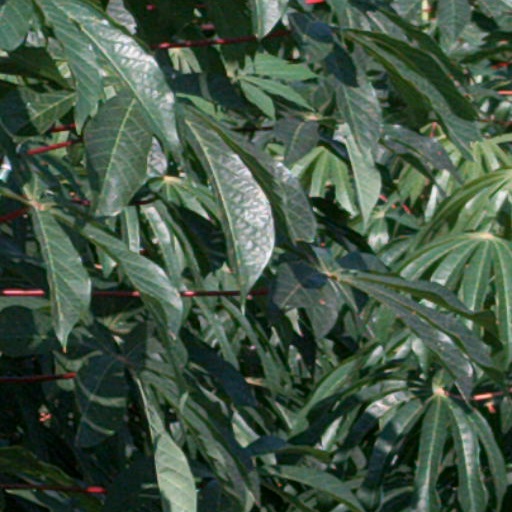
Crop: cassava